Pascoal Ranieri Mazzilli

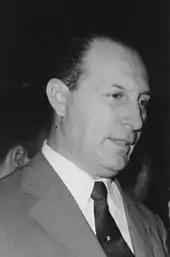
Ranieri Mazzilli in the 1950s

Mazzilli was born at Caconde. His father was Domingos Mazzilli (born Domenico Mazzilli), an Italian from Montemurro, Basilicata, who immigrated to Brazil in 1892, at the age of 15; his mother, Angela Liuzzi, was also from Montemurro and emigrated to Brazil in 1889 at the age of 2. As the son of poor immigrants Mazzilli had a modest childhood and began to work at an early age.